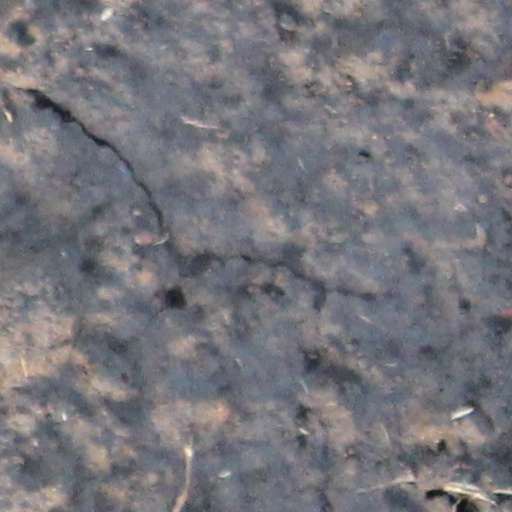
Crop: wheat